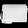
Label: Bag